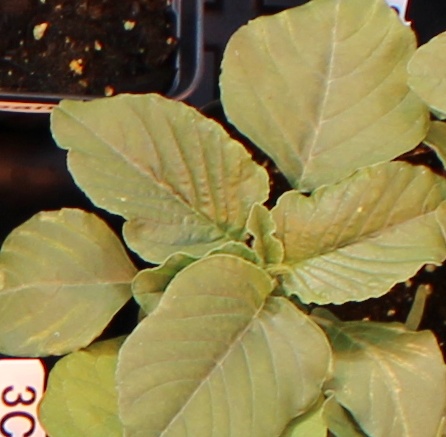
Label: Redroot Pigweed